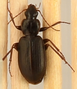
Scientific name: Calathus advena
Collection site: Rocky Mountains NEON (RMNP), plot RMNP_012